KNML

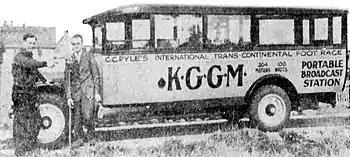
1928 publicity photograph of KGGM as a "portable broadcast station", used each evening along the route of a coast-to-coast foot race.

In early 1928, promoter C. C. Pyle organized a cross-country foot race divided into daily timed stages and run from Los Angeles to New York City. H. C. Shaw hired the KGGM equipment, carried on a specially prepared school bus, and used it to make broadcasts from the various race destinations. In late March the race was scheduled to end a leg in Albuquerque, and the station was set up to broadcast the runners' arrivals followed by their departures the following day. However, a financial dispute led to the race bypassing the city, although the station continued to shadow the racers as they headed east. On May 10, a front-page article announced that the racers and KGGM had arrived in Elyria, Ohio, where the station was used to make a broadcast featuring Congressional Representative James T. Begg.